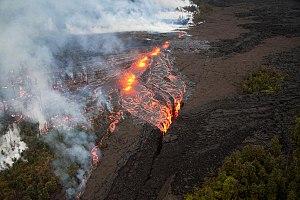
Vue aérienne du Kamoamoa en éruption. La lave se déverse dans d'anciennes fissures. Un géologue de l'observatoire volcanologique d'Hawaï se trouve juste au nord du petit bosquet et donne l'échelle.
Le Kamoamoa est un ensemble de fissures volcaniques nées le 5 mars 2011 sur les flancs du Kīlauea, à Hawaï, aux États-Unis. Leur ouverture entre le Puʻu ʻŌʻō à l'est et le Nāpau à l'ouest fait suite à une soudaine baisse du niveau des lacs de lave dans les cratères du Puʻu ʻŌʻō et du Halemaʻumaʻu, ainsi qu'à une augmentation de l'activité sismique avoisinante, notamment des trémors. De la lave en jaillit pendant cinq jours et forme une coulée qui progresse d'environ deux kilomètres. À la suite de cette éruption, un incendie se déclare dans la forêt traversée.